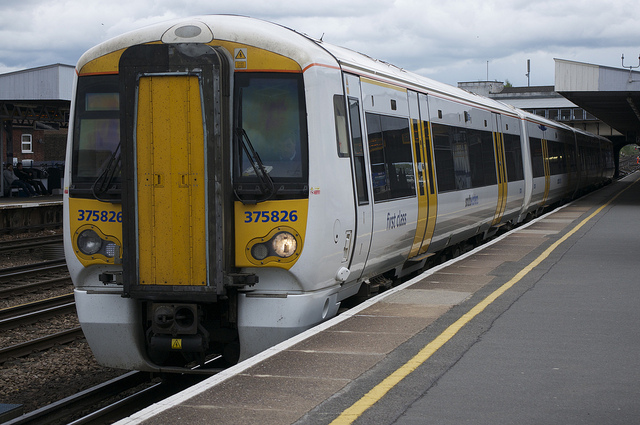
a white and yellow train is waiting at the station on the tracks

a yellow and white passenger train sitting next to a platform

A passenger train that is pulling into a station.

A passenger train with one headlight out departing the train station.